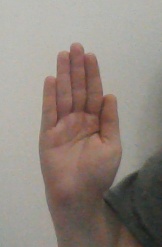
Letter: seen